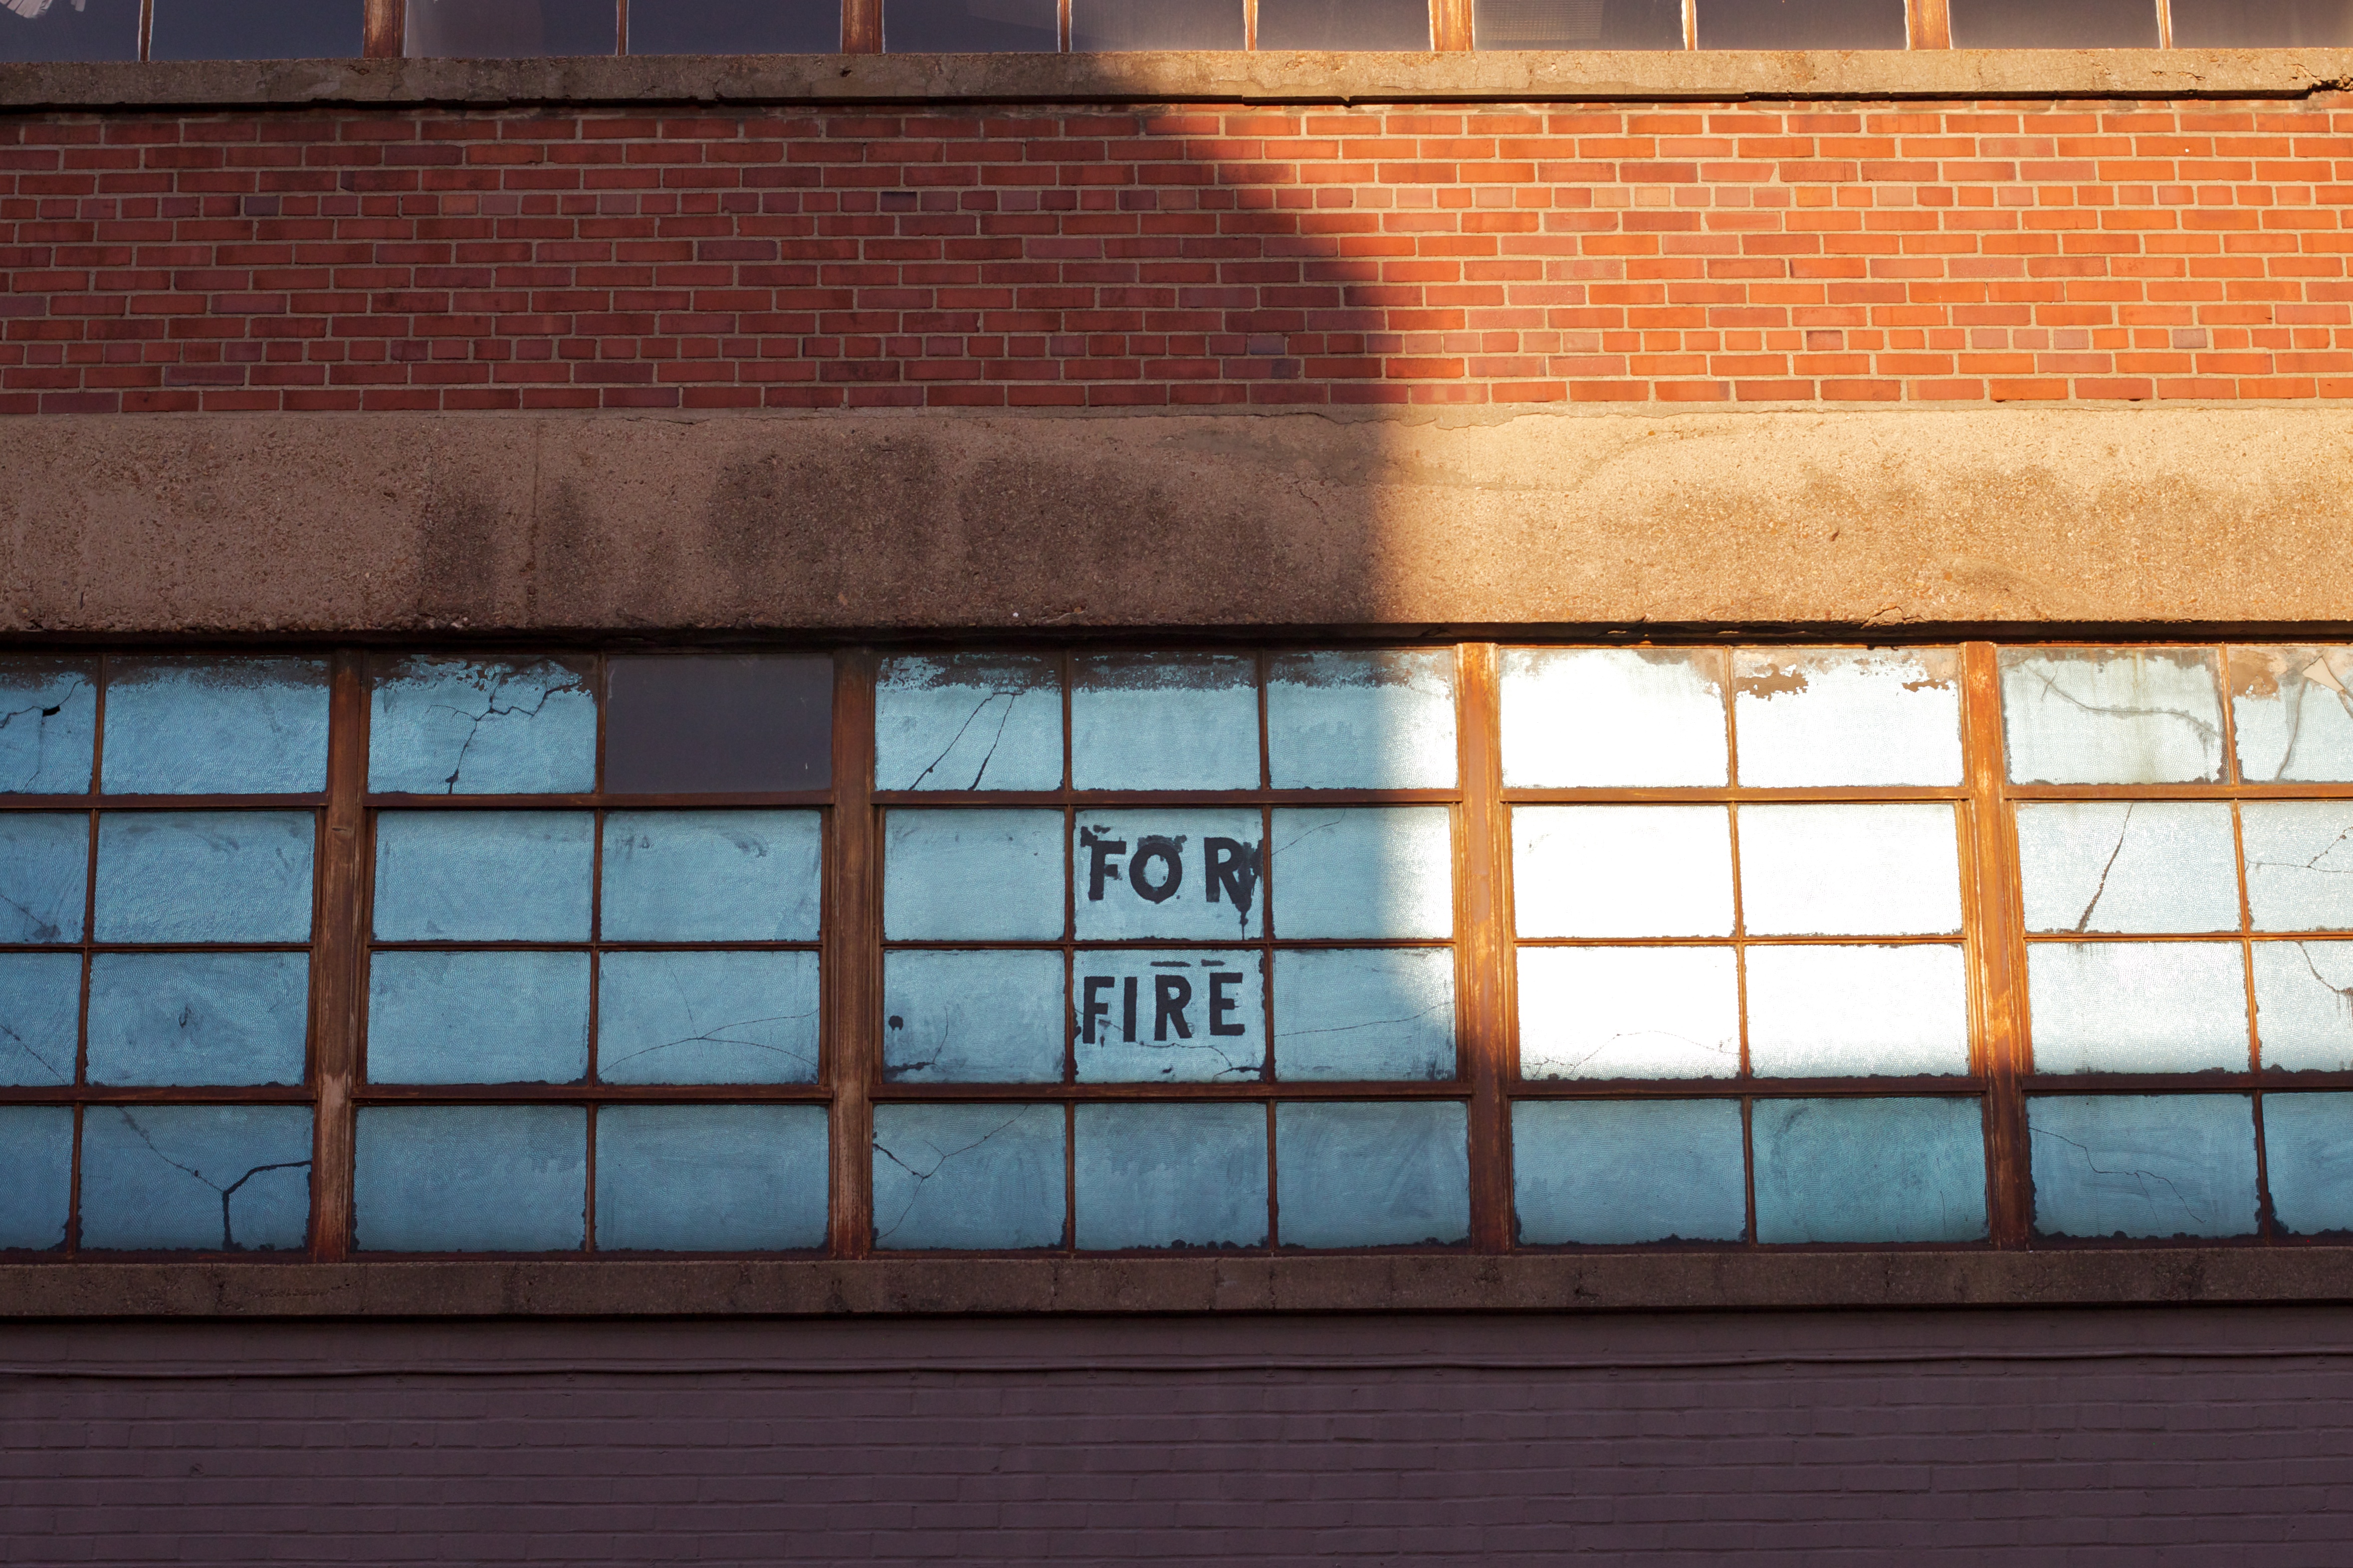
architecture, wood, window, wall, reflection, color, facade, brick, symmetry, brickwork, shape, odyssey, urban area, window covering